AT&T UNIX PC

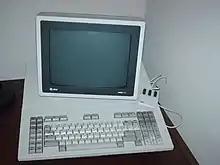
AT&T UNIX PC

The AT&T UNIX PC is a Unix desktop computer originally developed by Convergent Technologies (later acquired by Unisys), and marketed by AT&T Information Systems in the mid- to late-1980s. The system was codenamed "Safari 4" and is also known as the PC 7300. An updated version with larger hard drive was dubbed the "3B1". Despite the latter name, the system had little in common with AT&T's line of 3B series computers. The system was tailored for use as a productivity tool in office environments and as an electronic communication center.